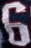
Number: 6